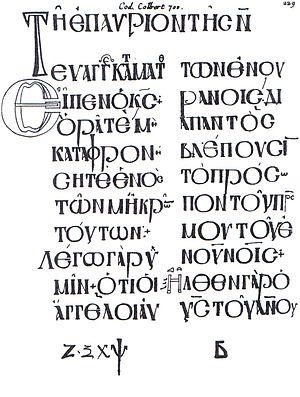
Le Lectionnaire, portant le numéro de référence 1, est un manuscrit de vélin du Nouveau Testament en écriture grecque onciale.
Un manuscrit du Nouveau Testament en Lectionnaire est une copie manuscrite contenant les passages des textes lus à l'occasion des cérémonies religieuses. Les lectionnaires sont écrits en caractères onciales ou minuscules grecques sur parchemin, papyrus, vélin, ou papier.